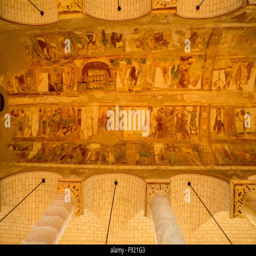
medieval 11th century frescoes on the ceiling of the church